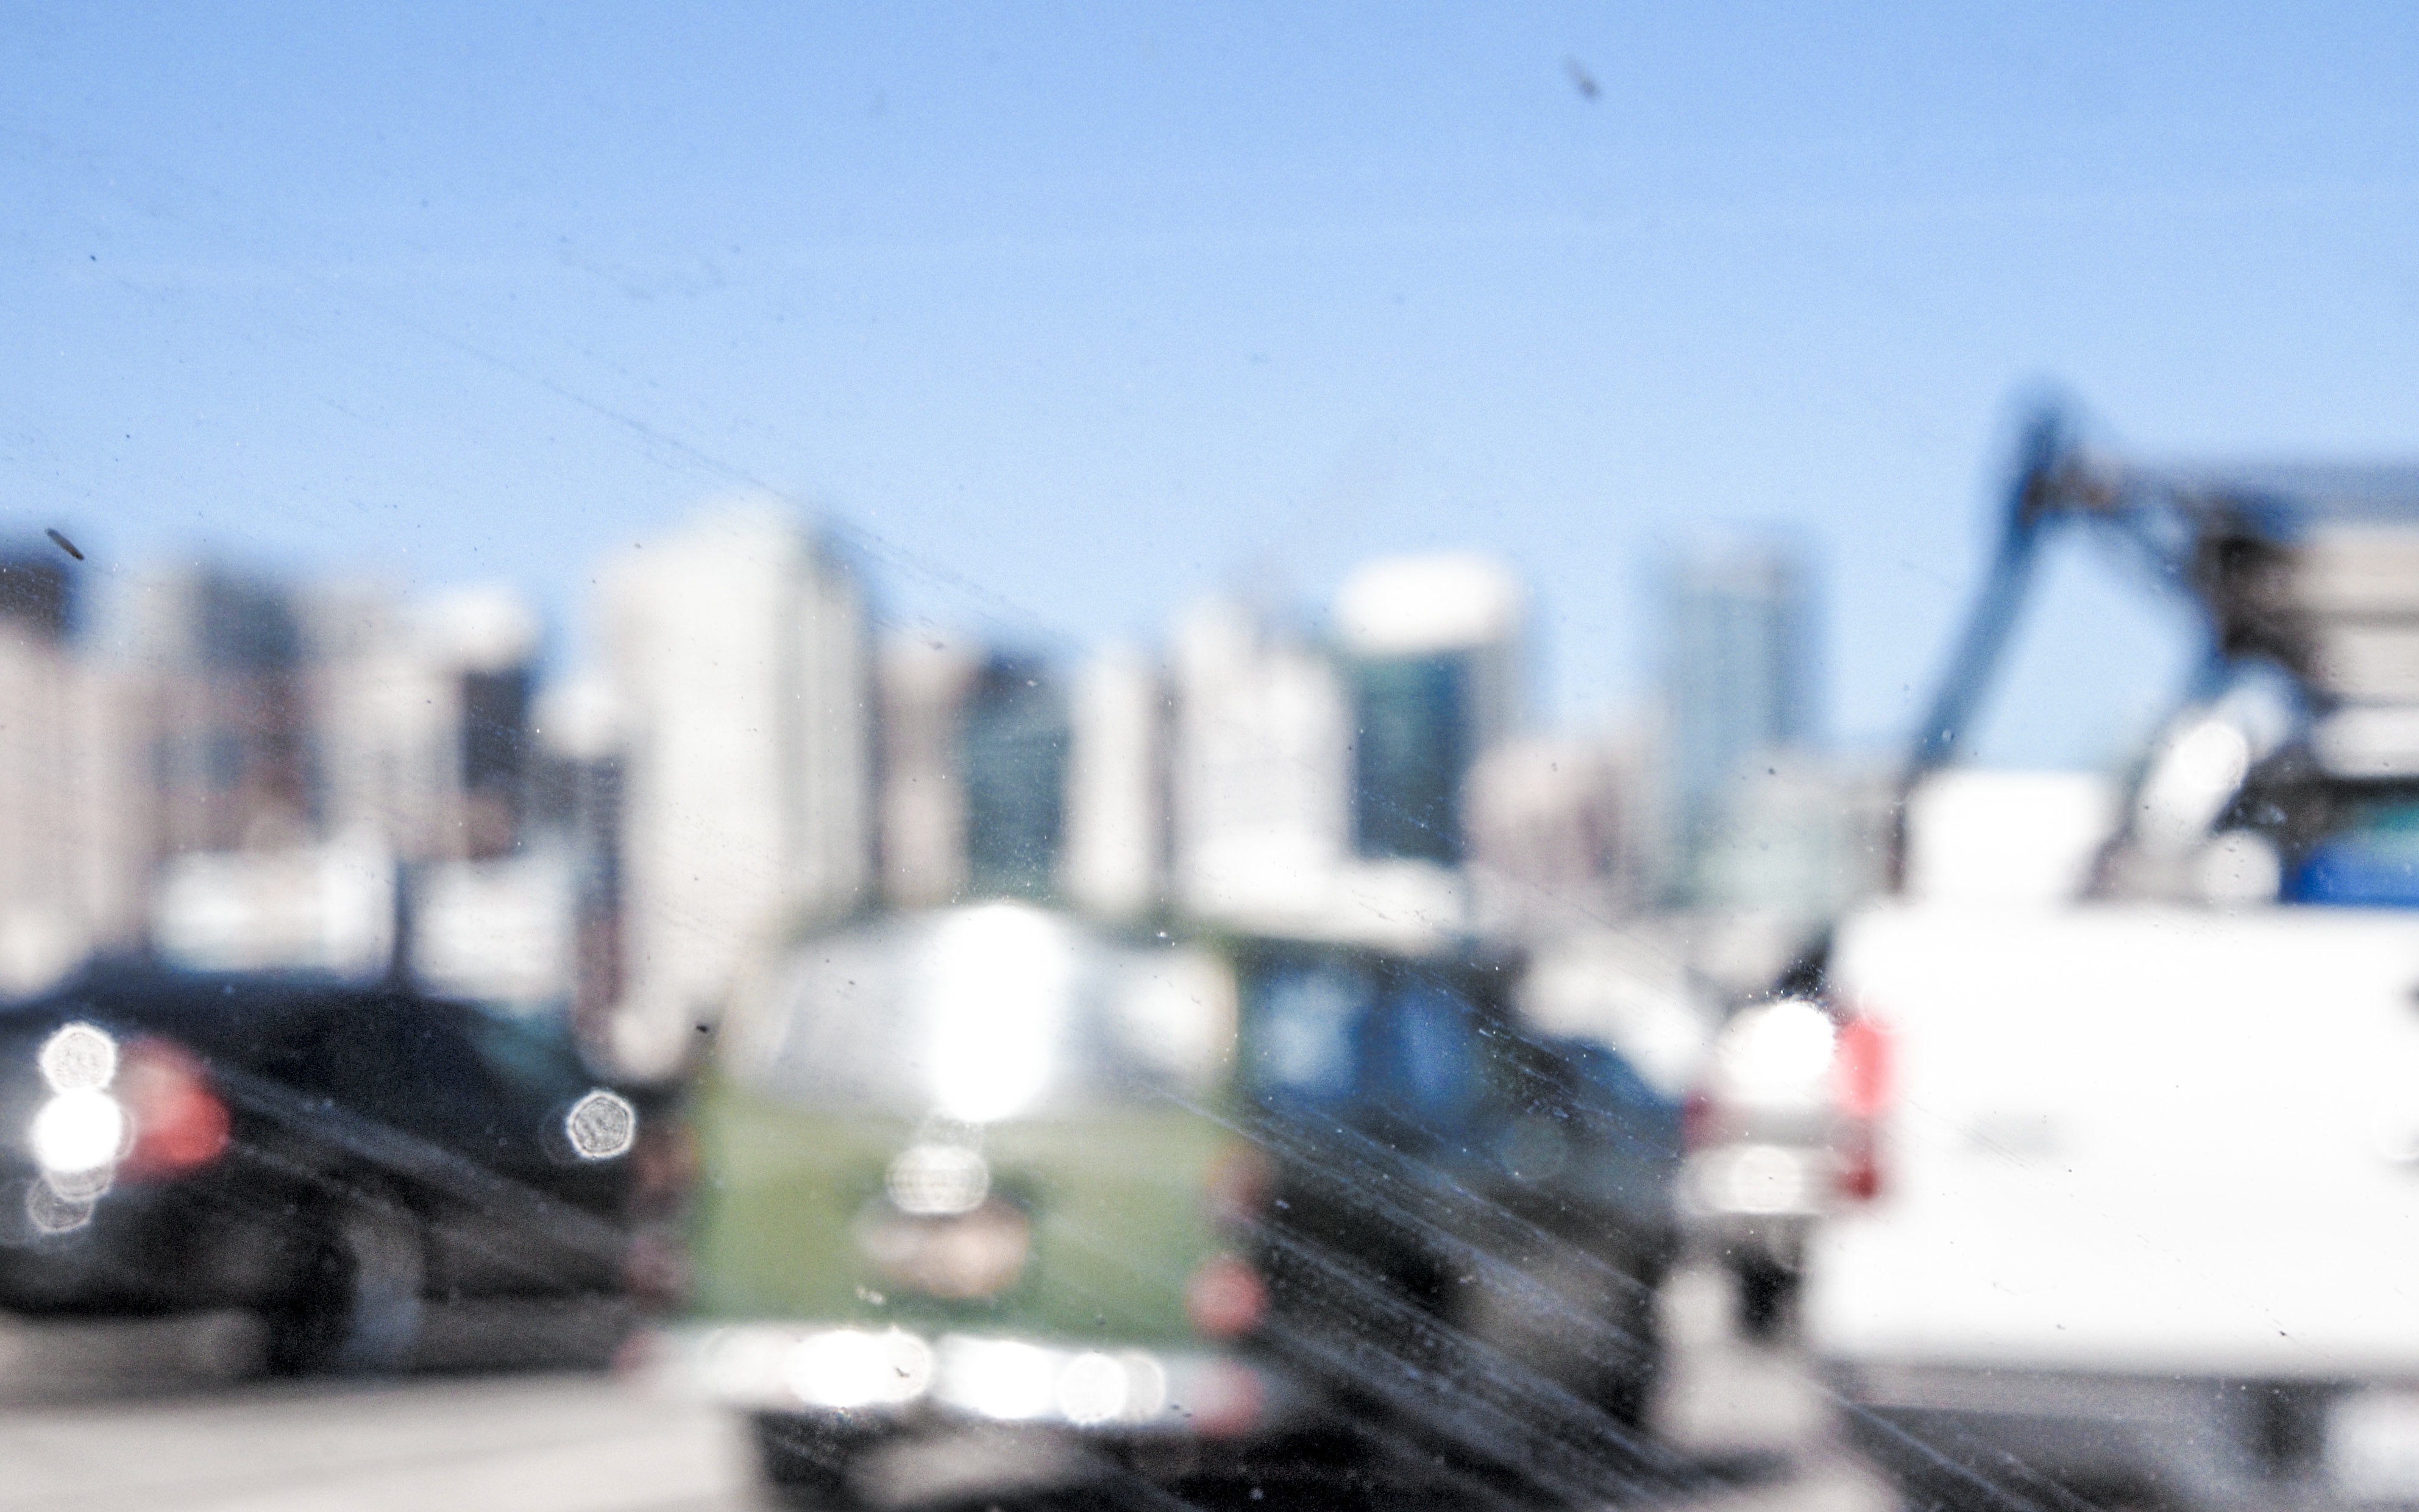
vehicle